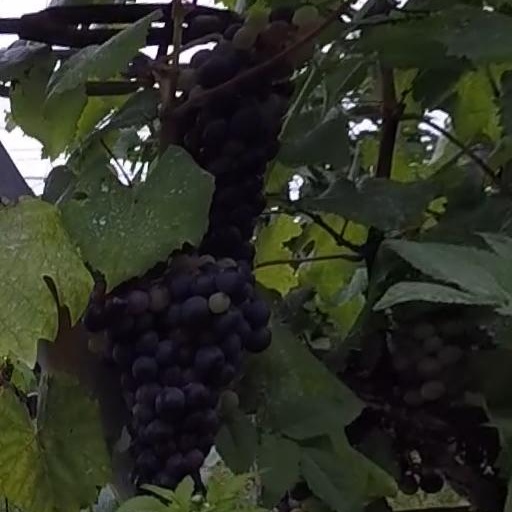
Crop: grape